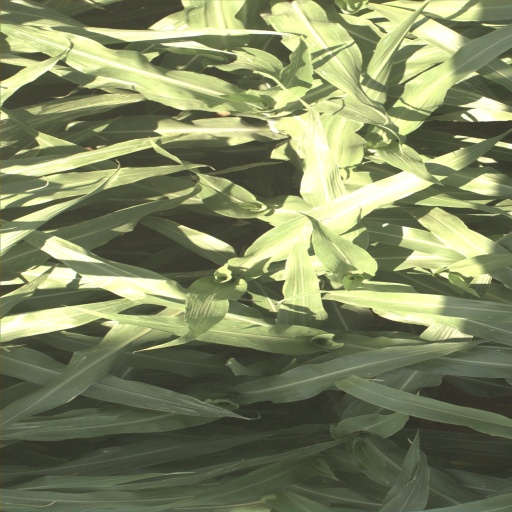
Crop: sorghum